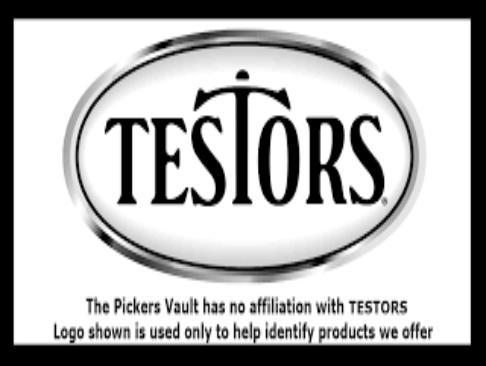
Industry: Leisure